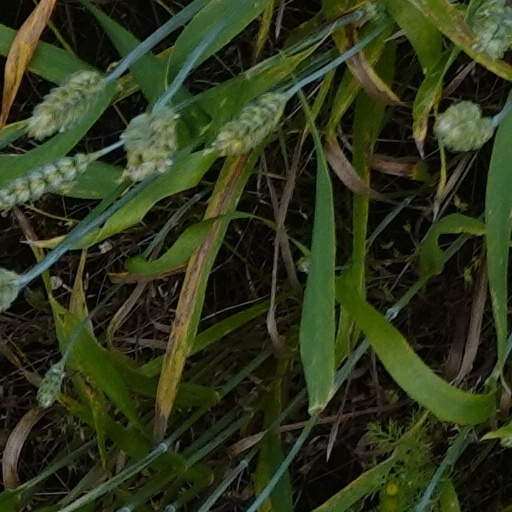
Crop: wheat